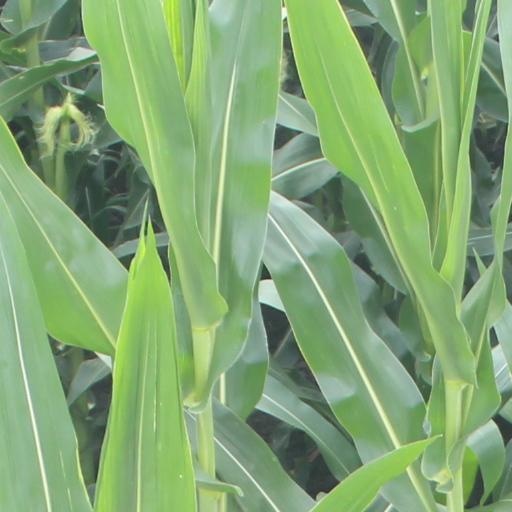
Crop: maize; corn